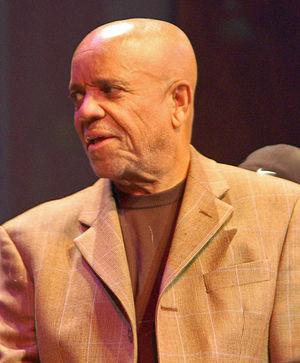
Berry Gordy Jr est un producteur américain qui a fondé le label Motown et ses multiples filiales.